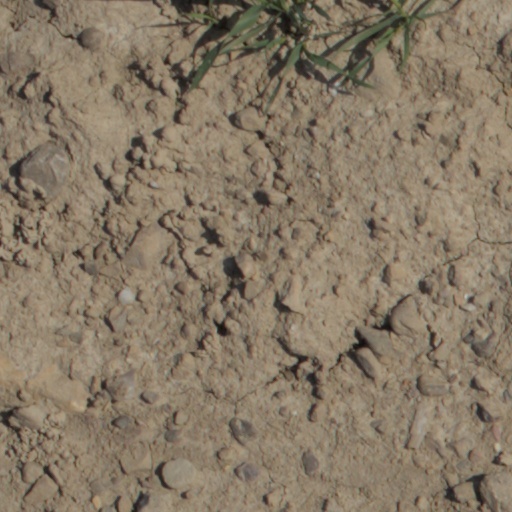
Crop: wheat